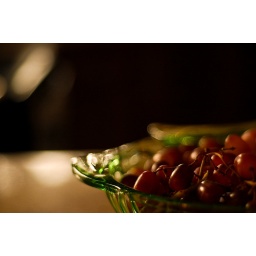
grapes in a glass bowl